Council of Trust

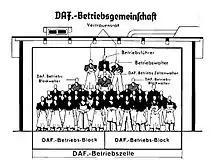
Council of Trust in German Labour Front organigram

Councils of Trust (') were established in businesses and companies with more than 20 employees in Nazi Germany following the introduction of the Labour organization law of 20 January 1934. They served as the only representation of employees to the “factory leader” (i.e. entrepreneur) (') in order "to increase mutual trust within the factory community".